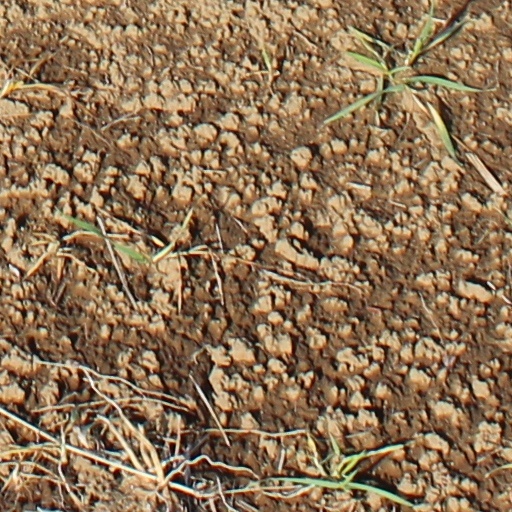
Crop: wheat